British Rail Class 365

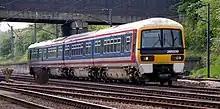
West Anglia Great Northern Class 365 near in May 1998, still in Network SouthEast livery.

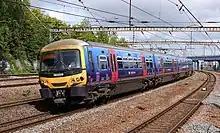
First Capital Connect Class 365 near in May 2012

Twenty-five Class 365s (365517 to 365541) were delivered to Hornsey TMD to operate services on the East Coast Main Line from London King's Cross to Peterborough and King's Lynn. The first entered service with Network SouthEast on 9 December 1996. All sets were included in the transfer of the franchise to West Anglia Great Northern in January 1997. The last was delivered in July 1998.